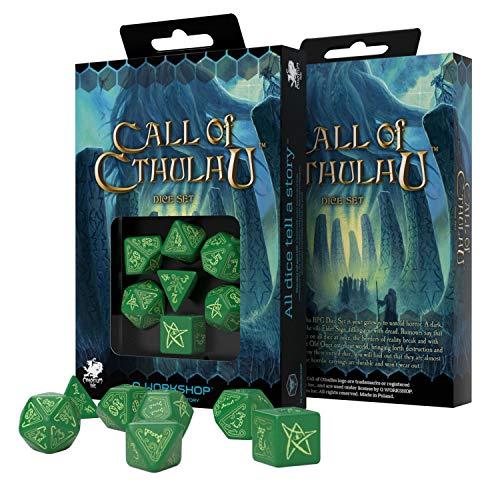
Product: Q WORKSHOP Call of Cthulhu: Black and Green Dice, Set of 7
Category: Toys & Games | Games & Accessories | Game Accessories | Role Playing Dice
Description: Great Q workshop quality dice.
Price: $16.74
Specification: ProductDimensions:2.8x5x0.8inches|ItemWeight:1.76ounces|ShippingWeight:2.4ounces(Viewshippingratesandpolicies)|DomesticShipping:ItemcanbeshippedwithinU.S.|InternationalShipping:ThisitemcanbeshippedtoselectcountriesoutsideoftheU.S.LearnMore|ASIN:B001G4OV9U|Itemmodelnumber:QWSKCTH21|Manufacturerrecommendedage:8-15years|Discontinuedbymanufacturer:Yes